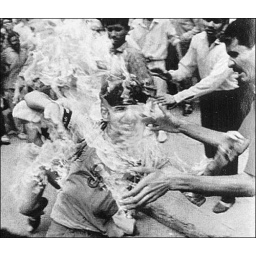
a sikh boy burned alive in the street of delhi in 1984